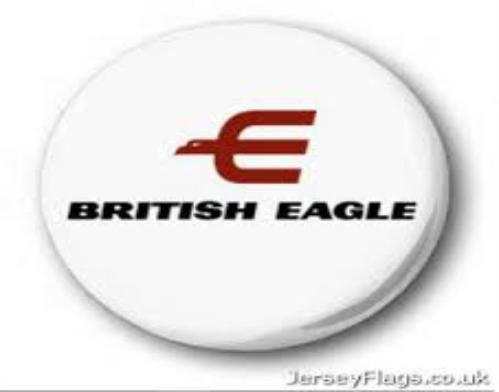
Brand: british eagle
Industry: Transportation